Janson Junk

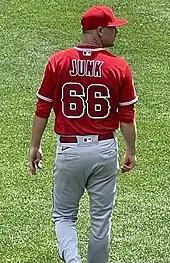
Junk with the Angels

The Yankees traded Junk and Elvis Peguero to the Los Angeles Angels on July 30, 2021, in exchange for Andrew Heaney. On September 3, the Angels selected Junk's contract from the Double-A Rocket City Trash Pandas and added him to their major-league roster. He made his MLB debut two days later, starting against the Texas Rangers and taking the loss. He allowed five runs (four earned) on six hits in 3 innings and recorded two strikeouts and one walk.